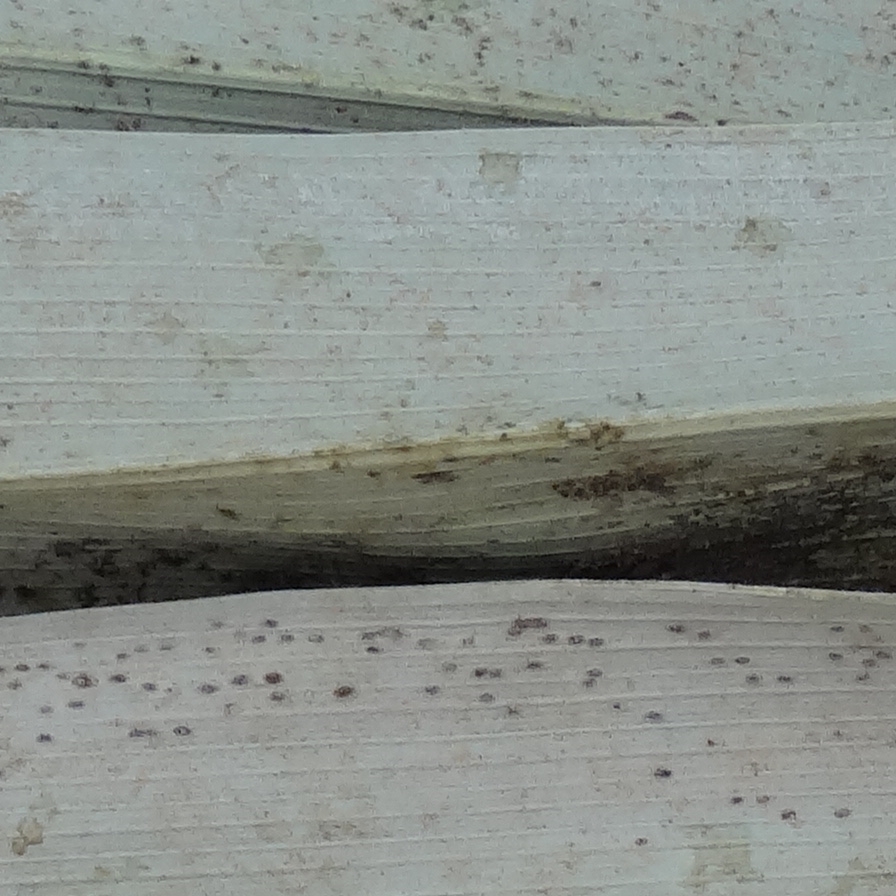
Label: Honey